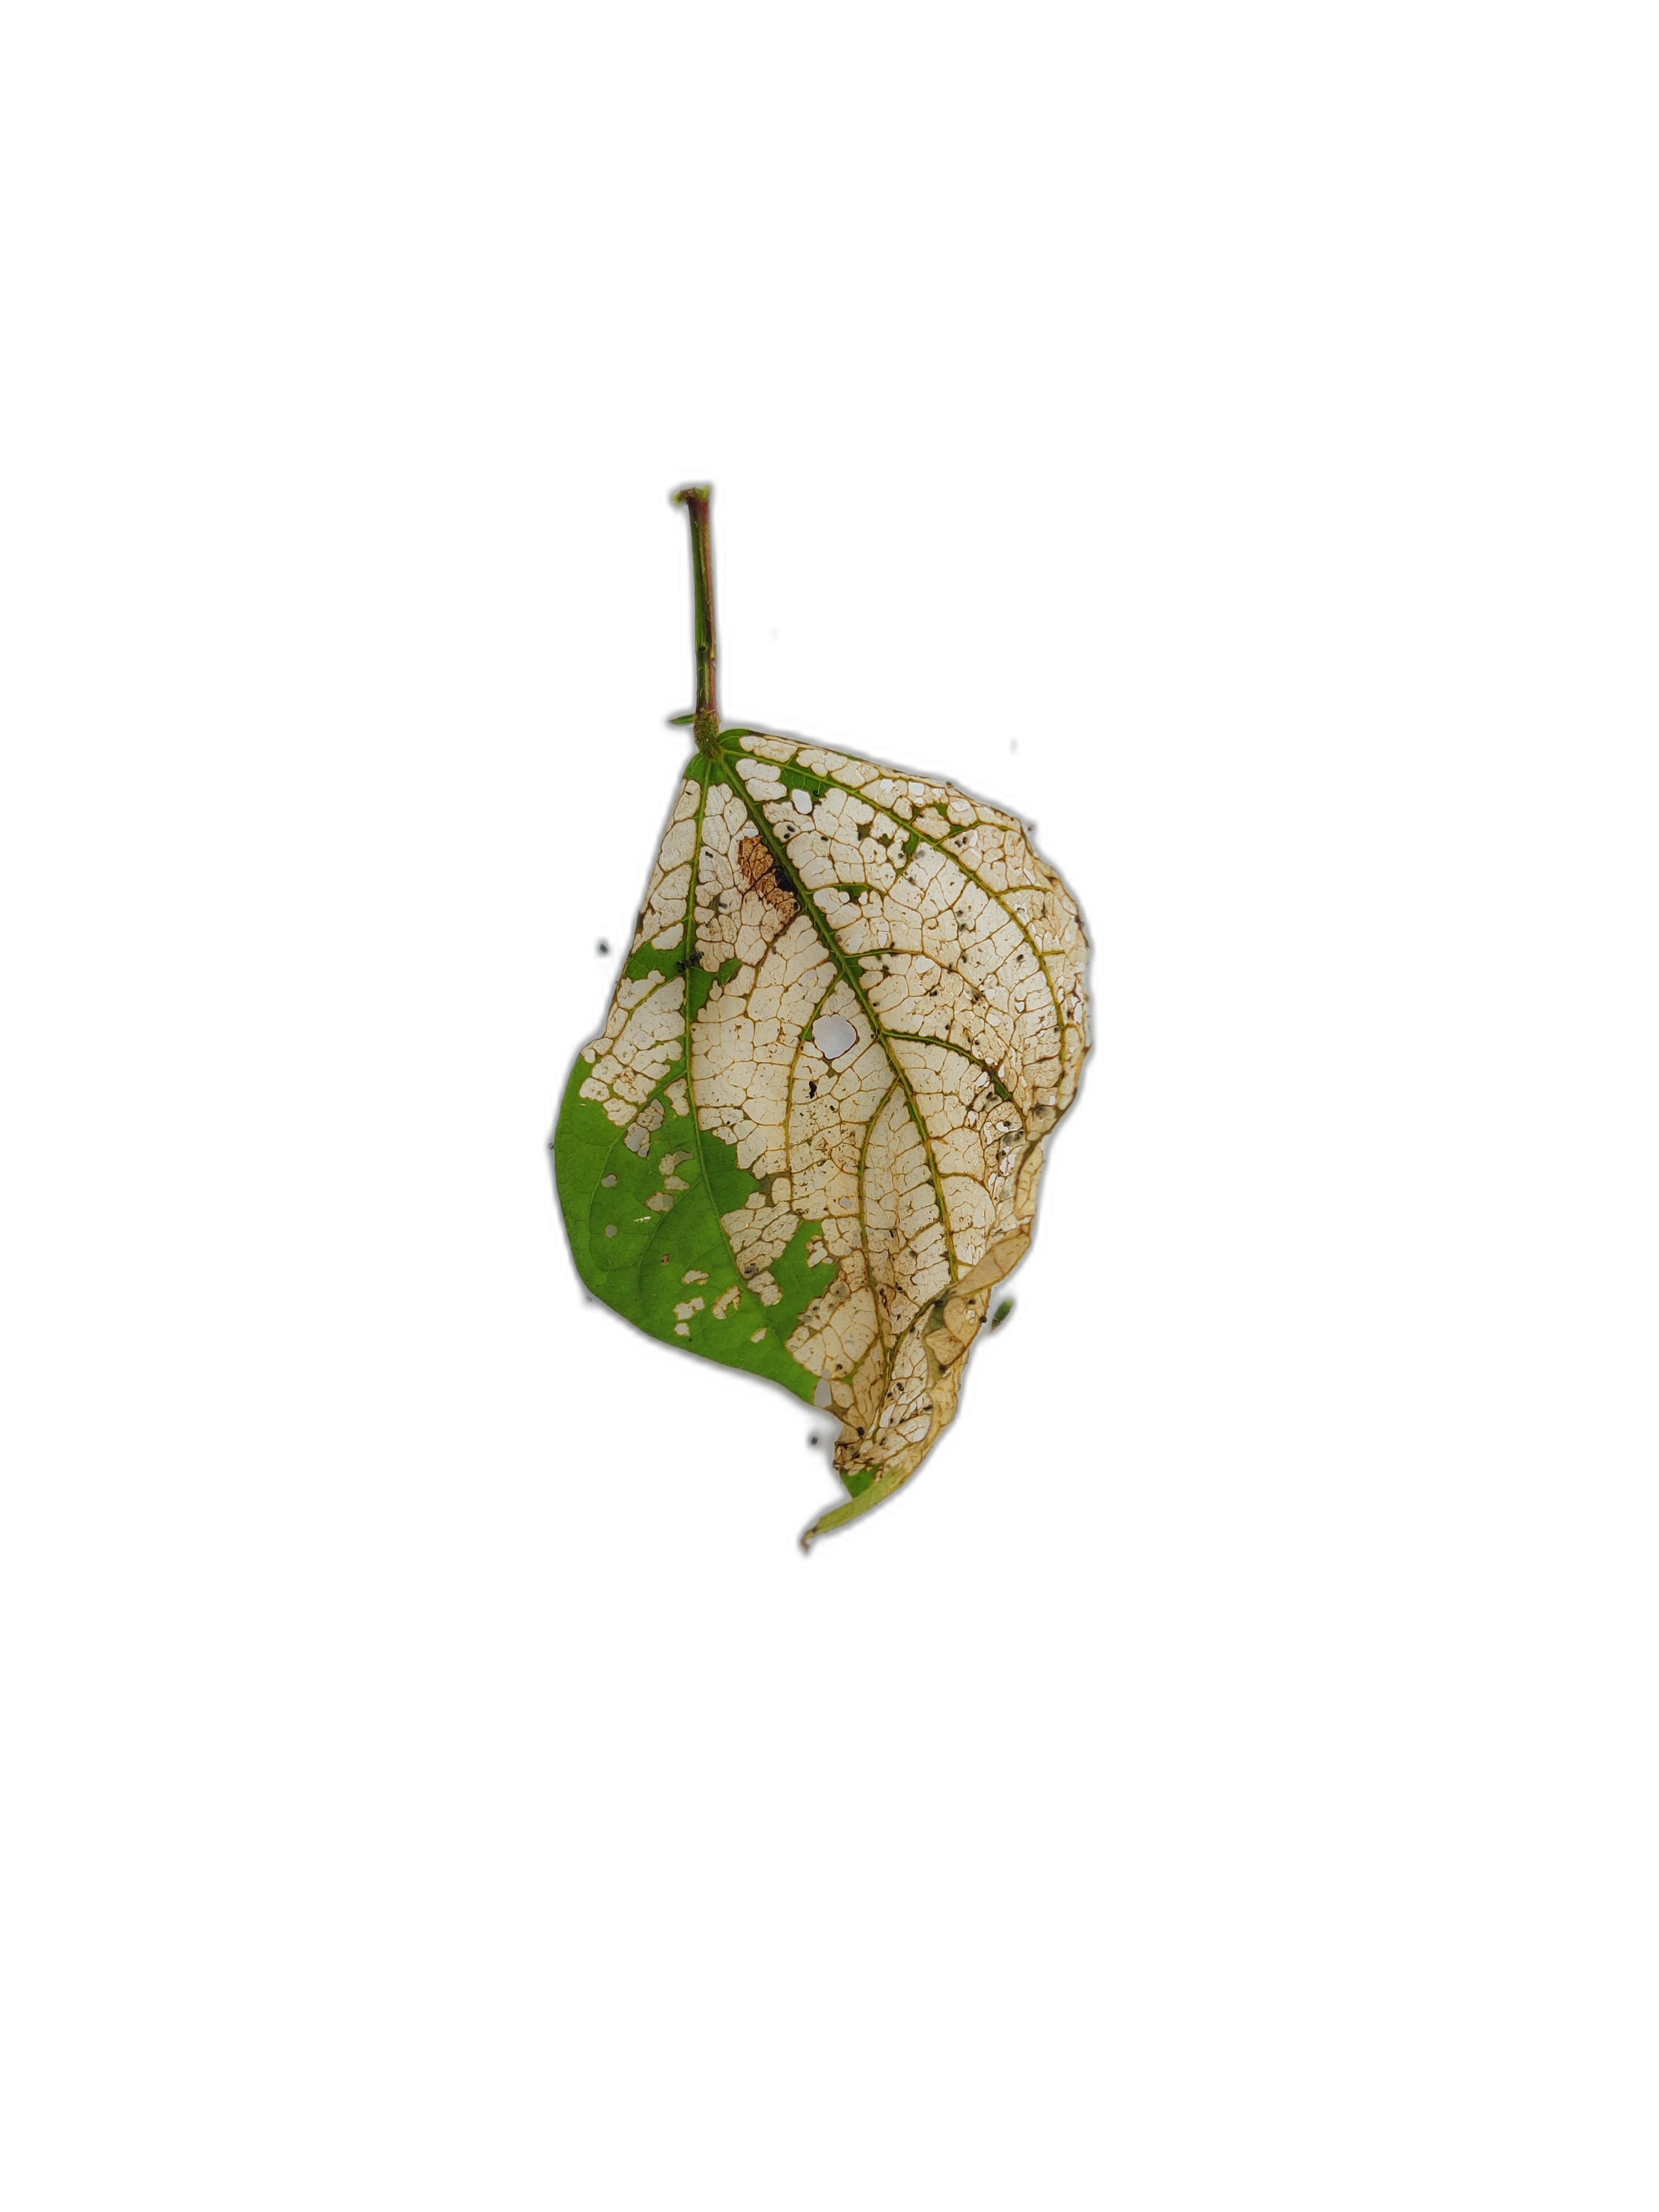
Label: Insect